Customs and traditions of the Royal Navy

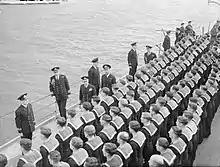
King George VI inspects Divisions aboard HMS "Ramillies" during the Second World War.

A formal parade of a ship's or shore establishment's company. At the Britannia Royal Naval College, the "Lord High Admiral's Divisions" is a parade held in the presence of the monarch or his representative.